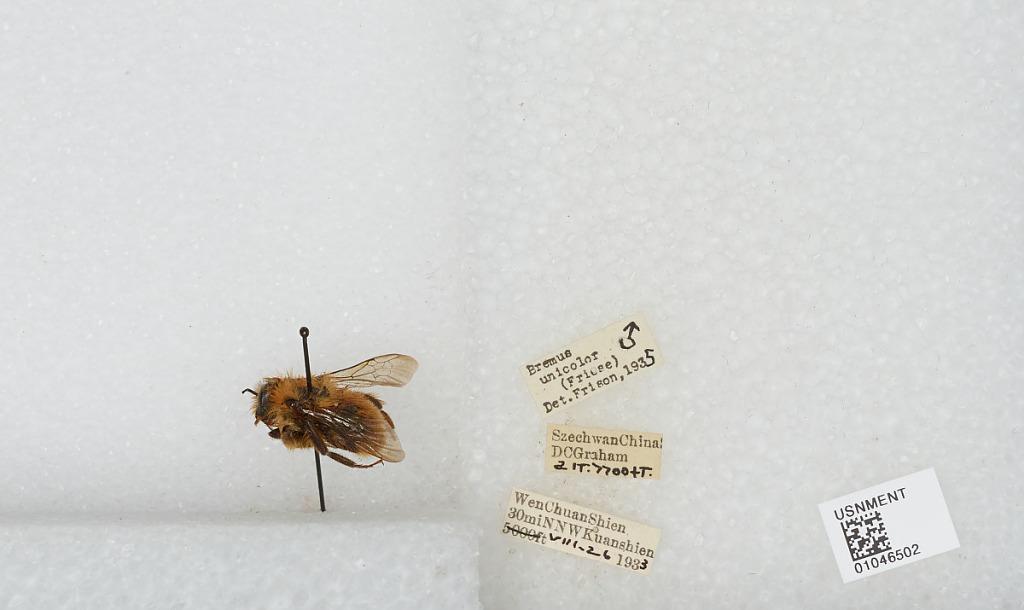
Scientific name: Bombus sp.
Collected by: D. Graham
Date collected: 1933-8-26
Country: China
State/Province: Sichuan
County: Wenchuan Xian
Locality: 30mi NNW Kuanshien
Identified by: Frison